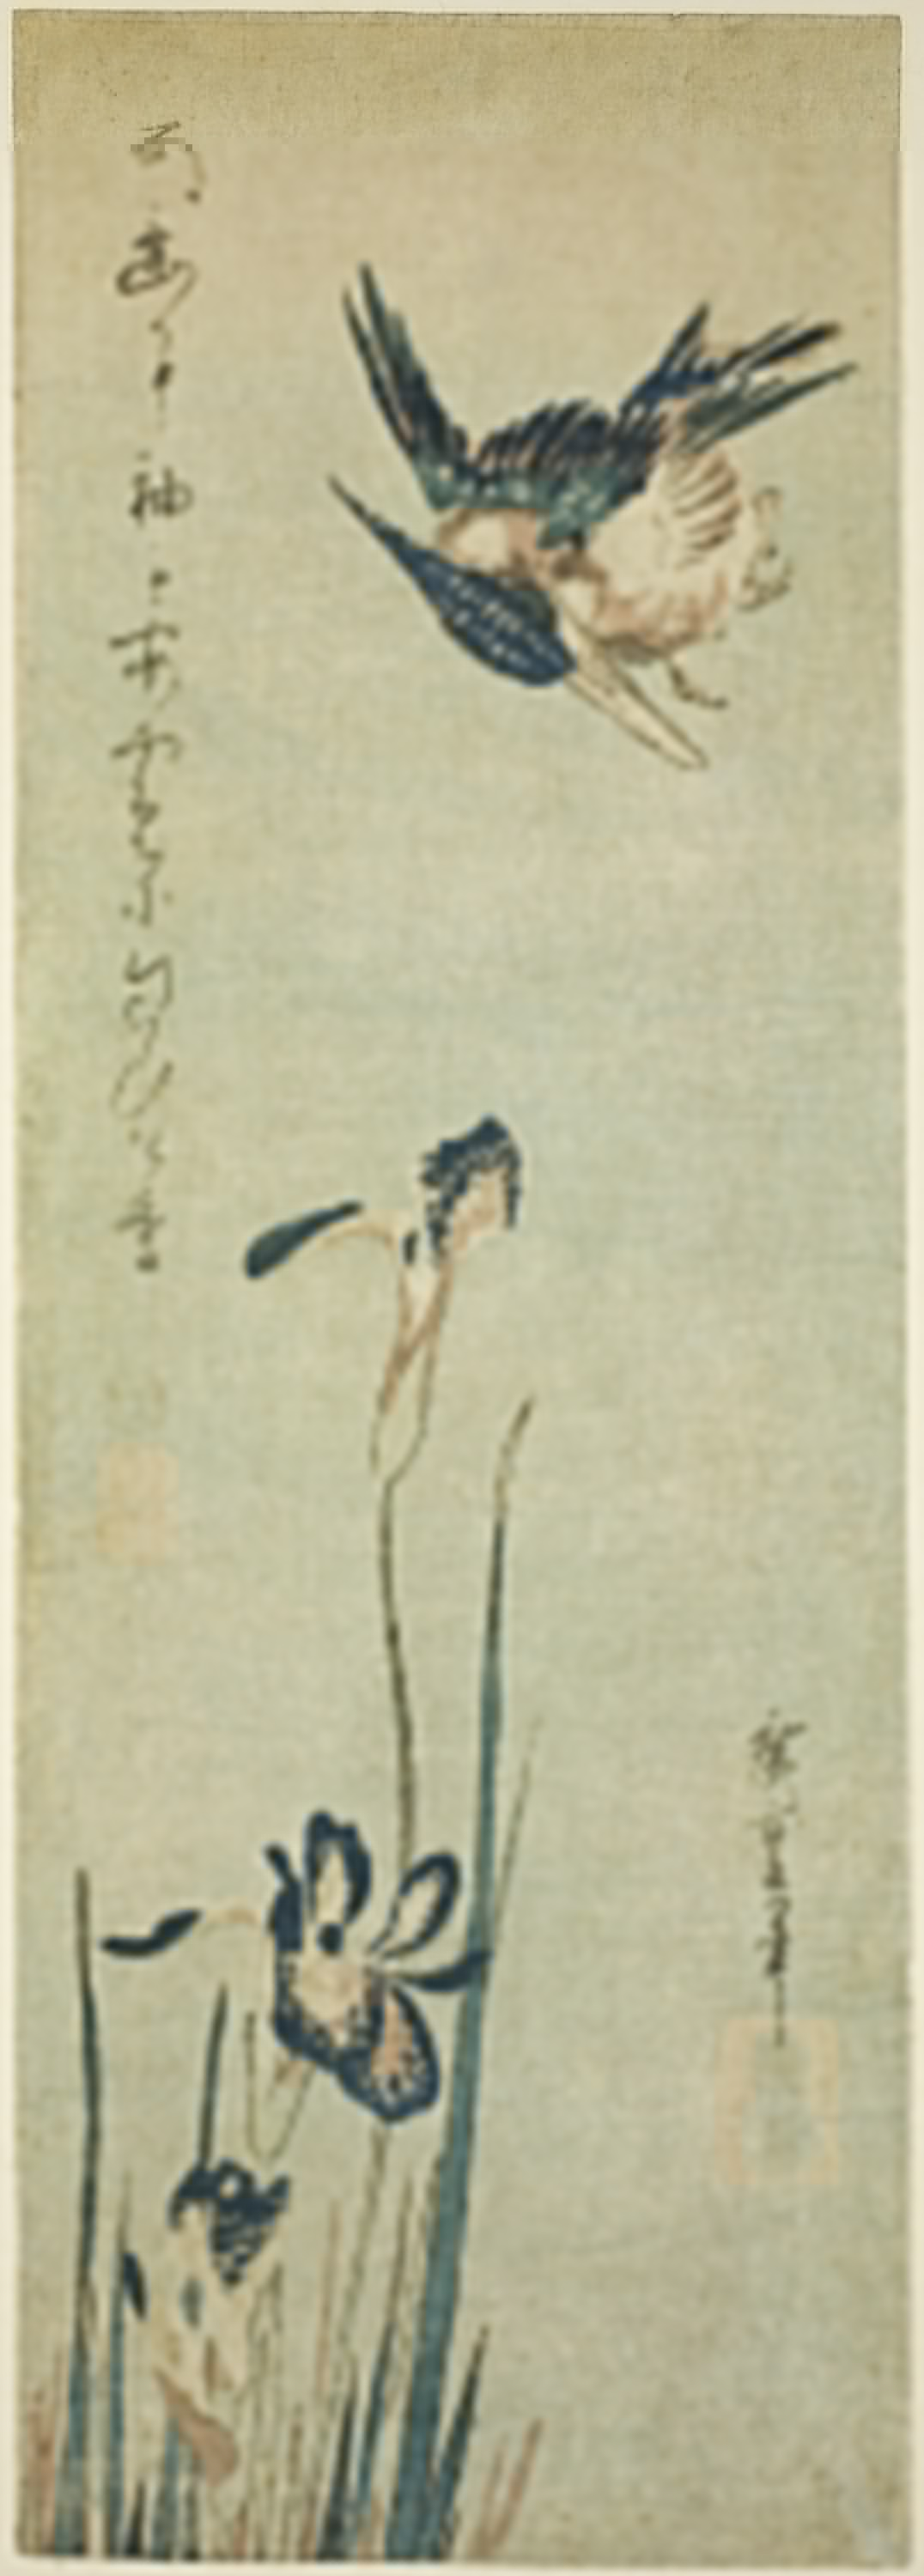
Chicago Museum, Asian Art, Kingfisher and iris, Utagawa Hiroshige